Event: Nepal Earthquake
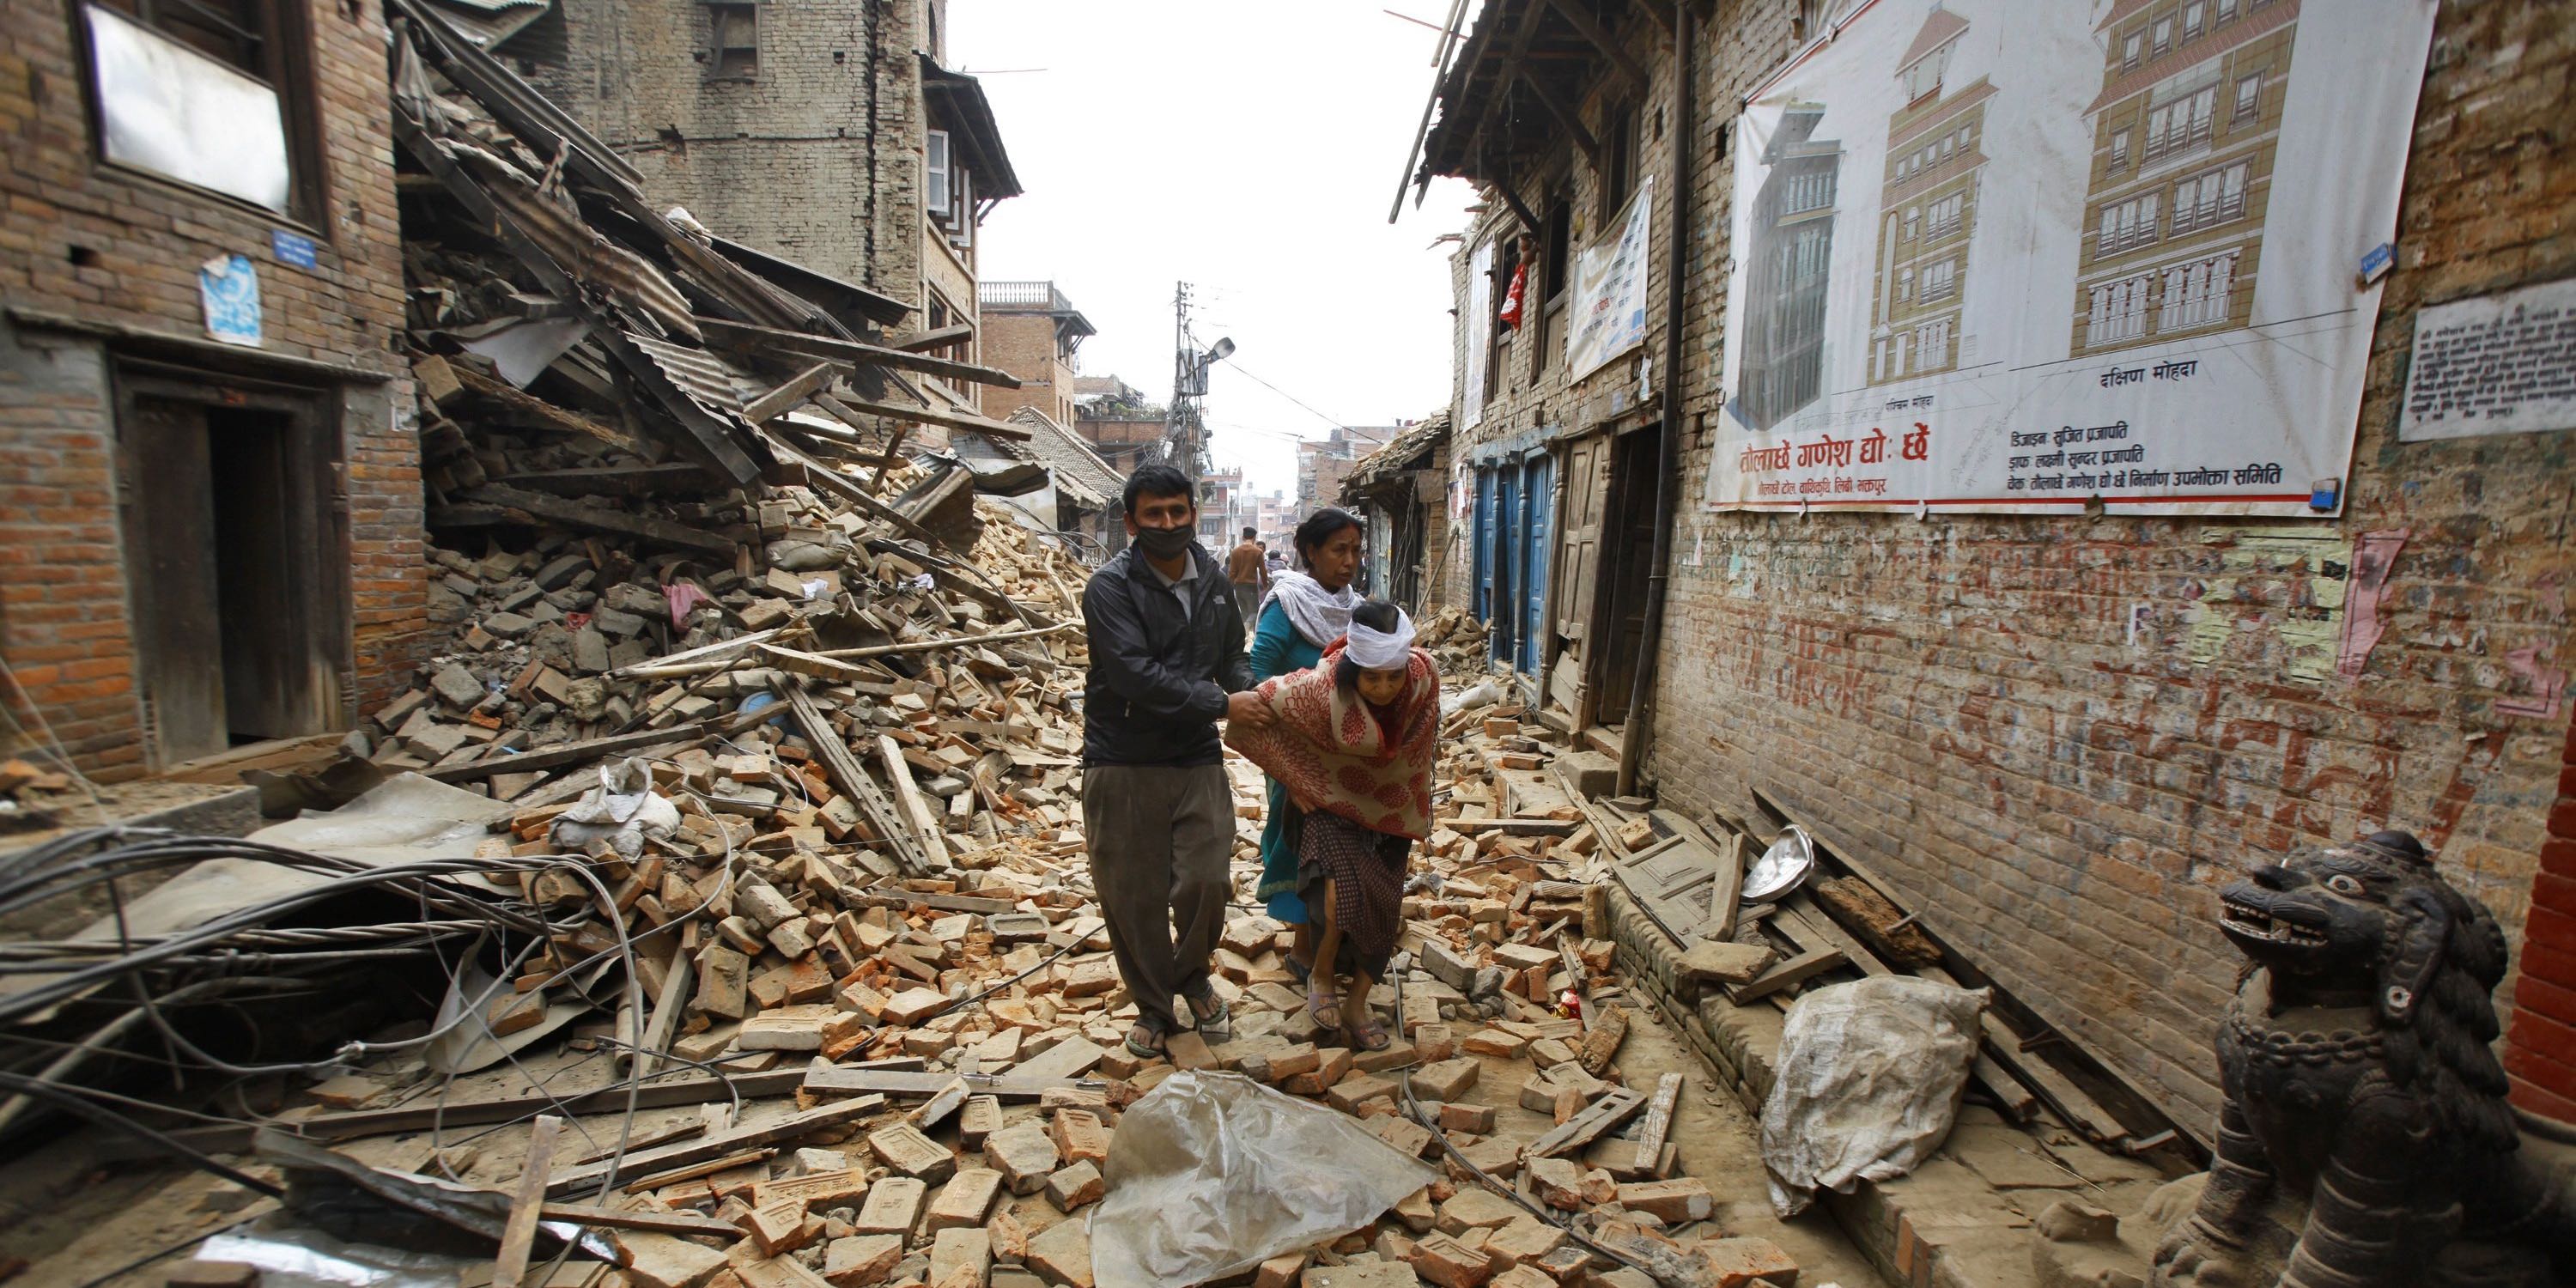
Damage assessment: damage